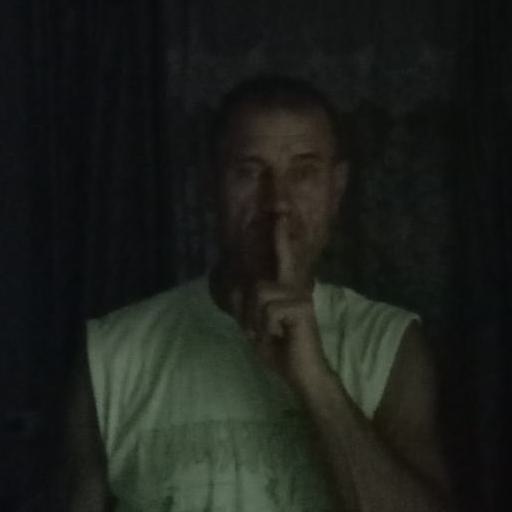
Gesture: mute